80 Plus

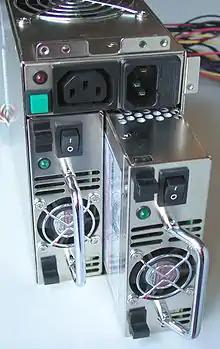
Redundant power supply contains two (or more) modules.

80 Plus (trademarked 80 PLUS) is a voluntary certification program launched in 2004, intended to promote efficient energy use in computer power supply units (PSUs).